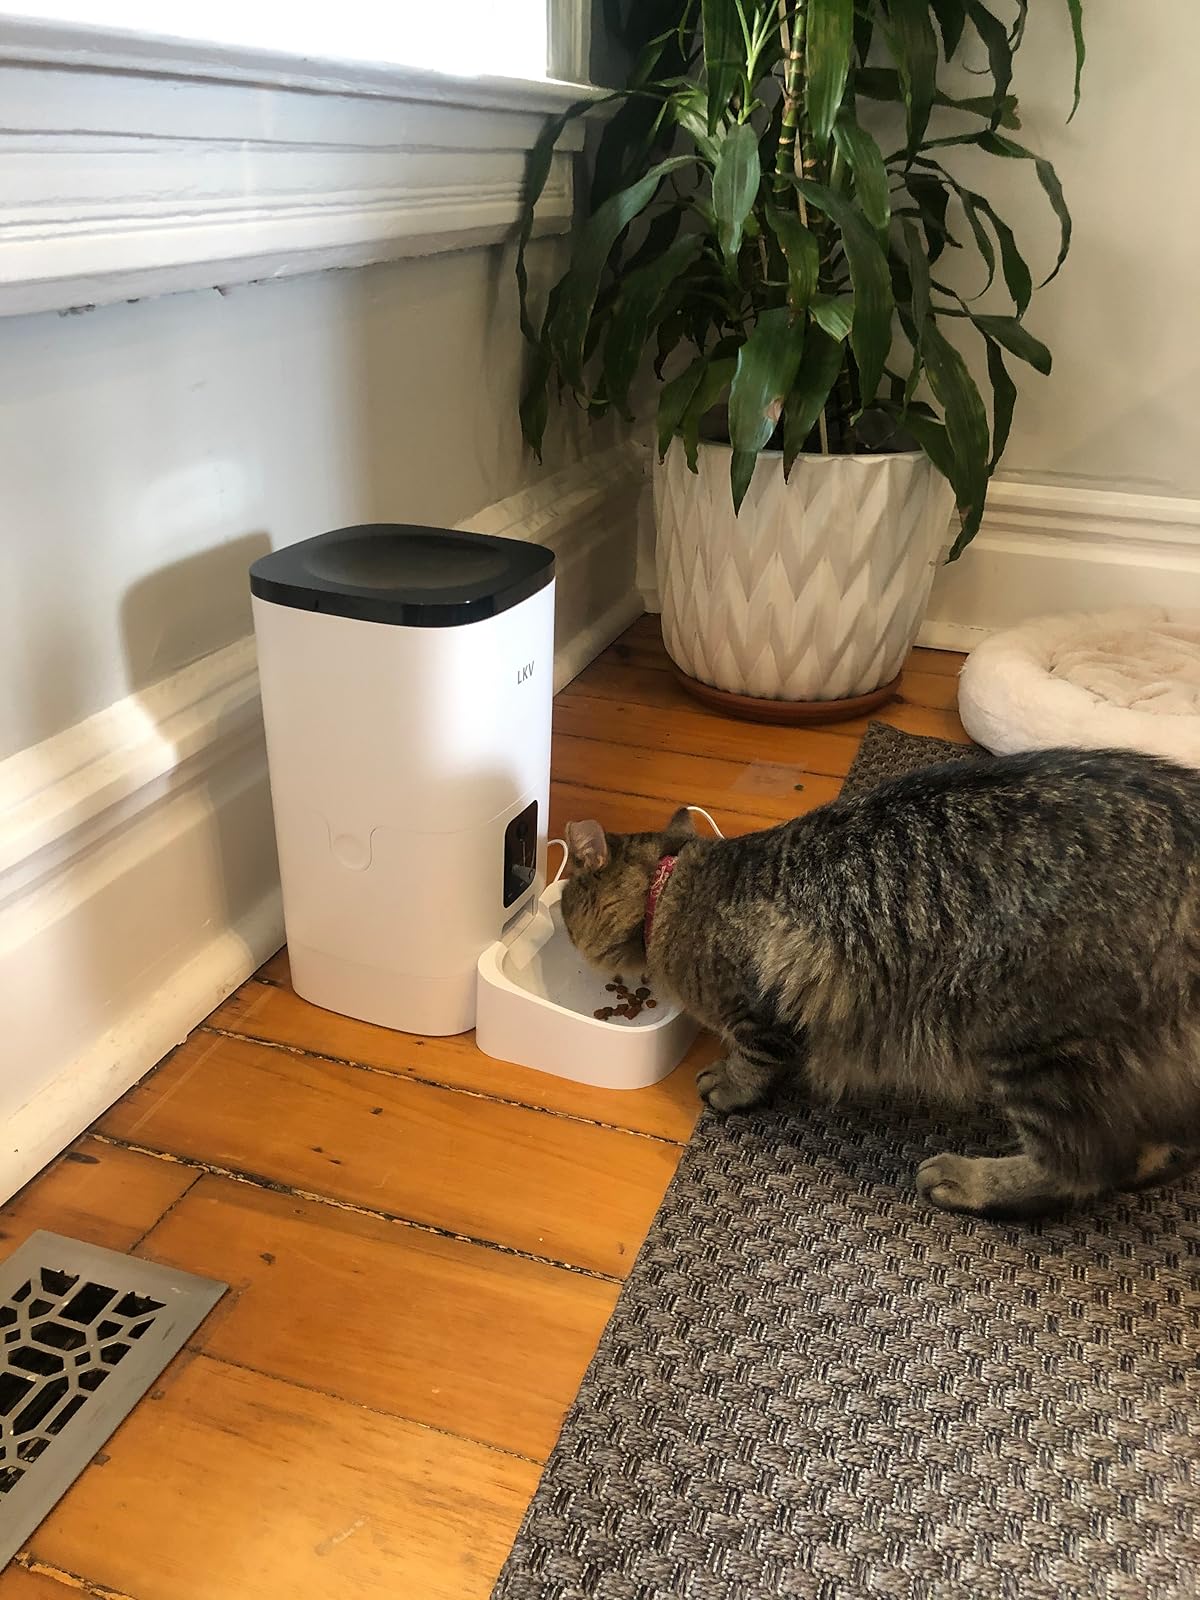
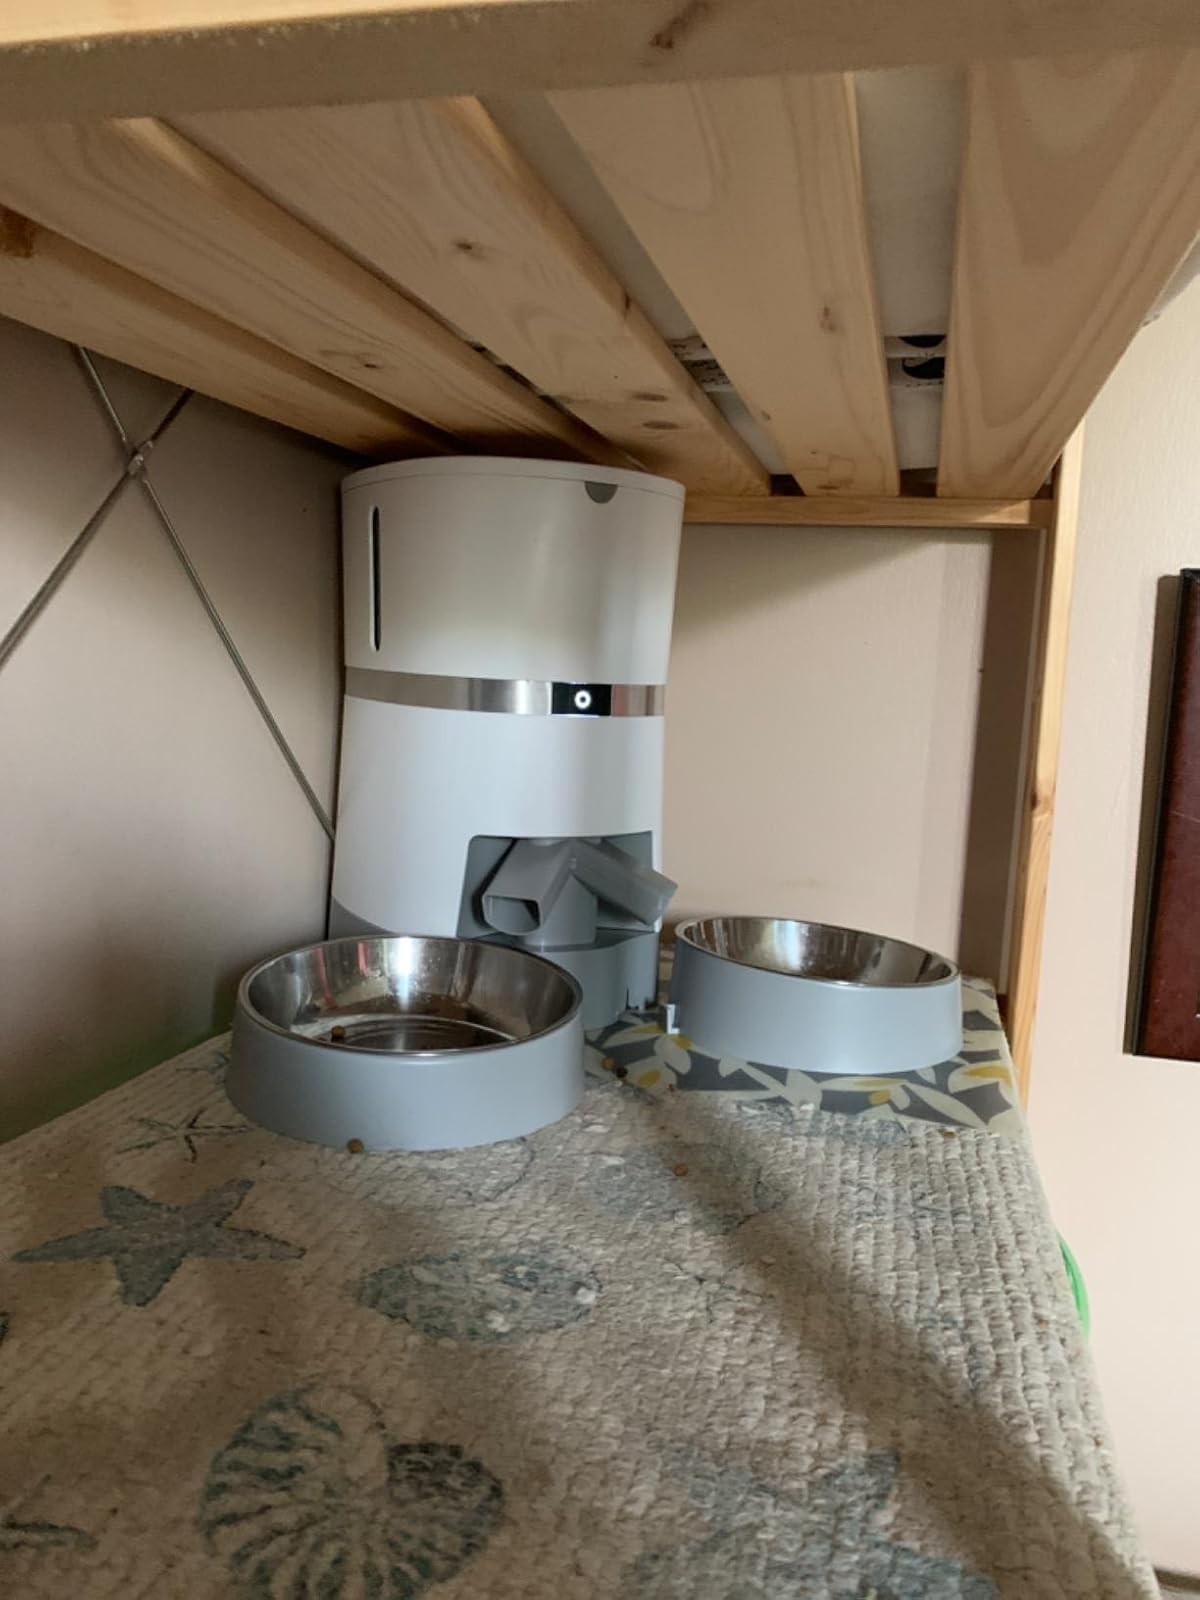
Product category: items_feeder
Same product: no